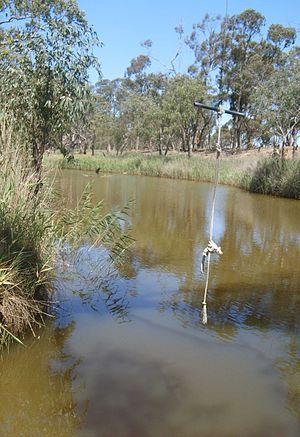
L'Avoca est une rivière intermittente de l'État de Victoria, en Australie, et un affluent du Murray.